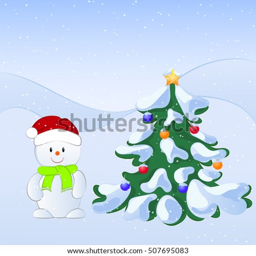
cartoon illustration of a winter scene with a cute snowman and snow covered fir tree .